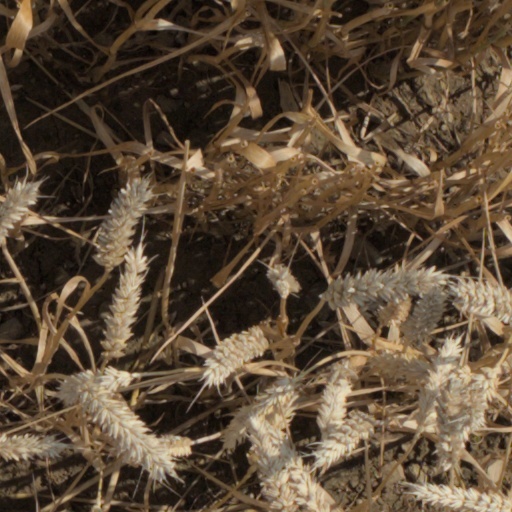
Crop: wheat